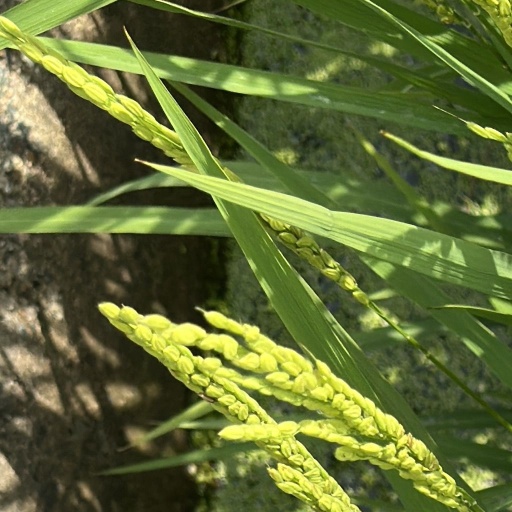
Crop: rice